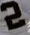
Number: 2